Hobart and William Smith Colleges

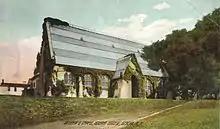
St. John's Chapel, designed by Richard Upjohn

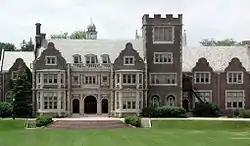
Coxe Hall, fronting the Hobart Quad. The building is an example of Jacobethan architecture.

Hobart and William Smith Colleges' campus is situated on in Geneva, New York, along the shore of Seneca Lake, the largest of the Finger Lakes. The campus is notable for the style of Jacobean Gothic architecture represented by many of its buildings, notably Coxe Hall, which houses the President's Office and other administrative departments. In contrast, the earliest buildings were built in the Federal style and the chapel is Neo-Gothic.